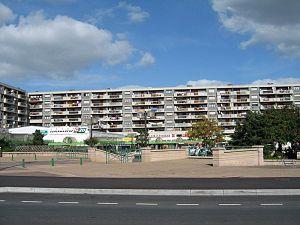
La Roseraie est l'un des plus importants quartiers d'Angers. Il compte actuellement environ 24 000 habitants répartis dans près de 8 500 logements. Le contexte démographique a eu pour conséquence une diminution constante des chiffres de population depuis 1990. le passage en son cœur de la première ligne de tramway, et la restructuration urbaine de 2011 à 2013, ont permis de réorganiser les espaces publics au profit des déplacements doux et d’espaces de convivialité, redonnant un cadre de vie agréable aux habitants.
Une zone à urbaniser en priorité, appelée plus précisément à l'origine « zone à urbaniser par priorité », est une procédure administrative d'urbanisme opérationnel utilisée en France entre 1959 et 1967 afin de répondre à la demande croissante de logements. Les ZUP étaient destinées à permettre la création ex nihilo de quartiers nouveaux, avec leurs logements, mais également leurs commerces et leurs équipements.